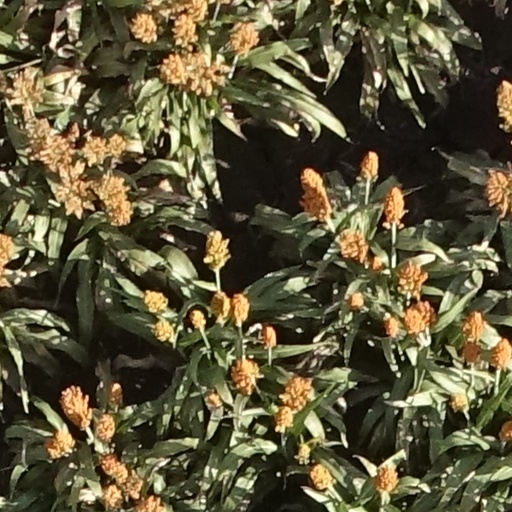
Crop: sorghum